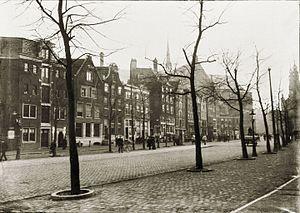
Tina Strobos, née Tineke Buchter le 19 mai 1920 à Amsterdam et morte le 27 février 2012 à Rye, est une médecin et psychiatre néerlandaise d'Amsterdam, connue pour son travail de résistance pendant la Seconde Guerre mondiale. Jeune étudiante en médecine, elle travaille avec sa mère et sa grand-mère pour secourir plus de 100 réfugiés juifs dans le cadre de la résistance néerlandaise lors de l'occupation nazie des Pays-Bas. Strobos fournit sa maison comme cachette pour les Juifs en fuite, en utilisant un compartiment secret dans le grenier et un système de cloche d'avertissement pour les protéger des raids soudains de la police. En outre, elle fait passer des armes et des radios pour la résistance et falsifie des passeports pour aider les réfugiés à fuir le pays. Bien qu'arrêtée et interrogée neuf fois par la Gestapo, elle ne dévoile jamais où se trouve un Juif.